The Luchagors

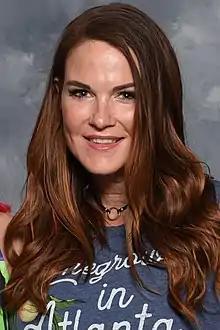
Luchagors frontwoman Amy Dumas in 2017

The name "Luchagors" is an homage to the term Luchador, a Lucha libre performer. Dumas performed this style early in her professional wrestling career. It is combined with the word gore, as in horror films, of which Amy Dumas and Shane Morton are fans. The band started out playing small gigs in and around the Atlanta area. The band's world premiere show was at the Rock-n-Shock event, which was held at the Masquerade in Atlanta, Georgia on September 14, 2006. The event took place to honor Sean Shocker.